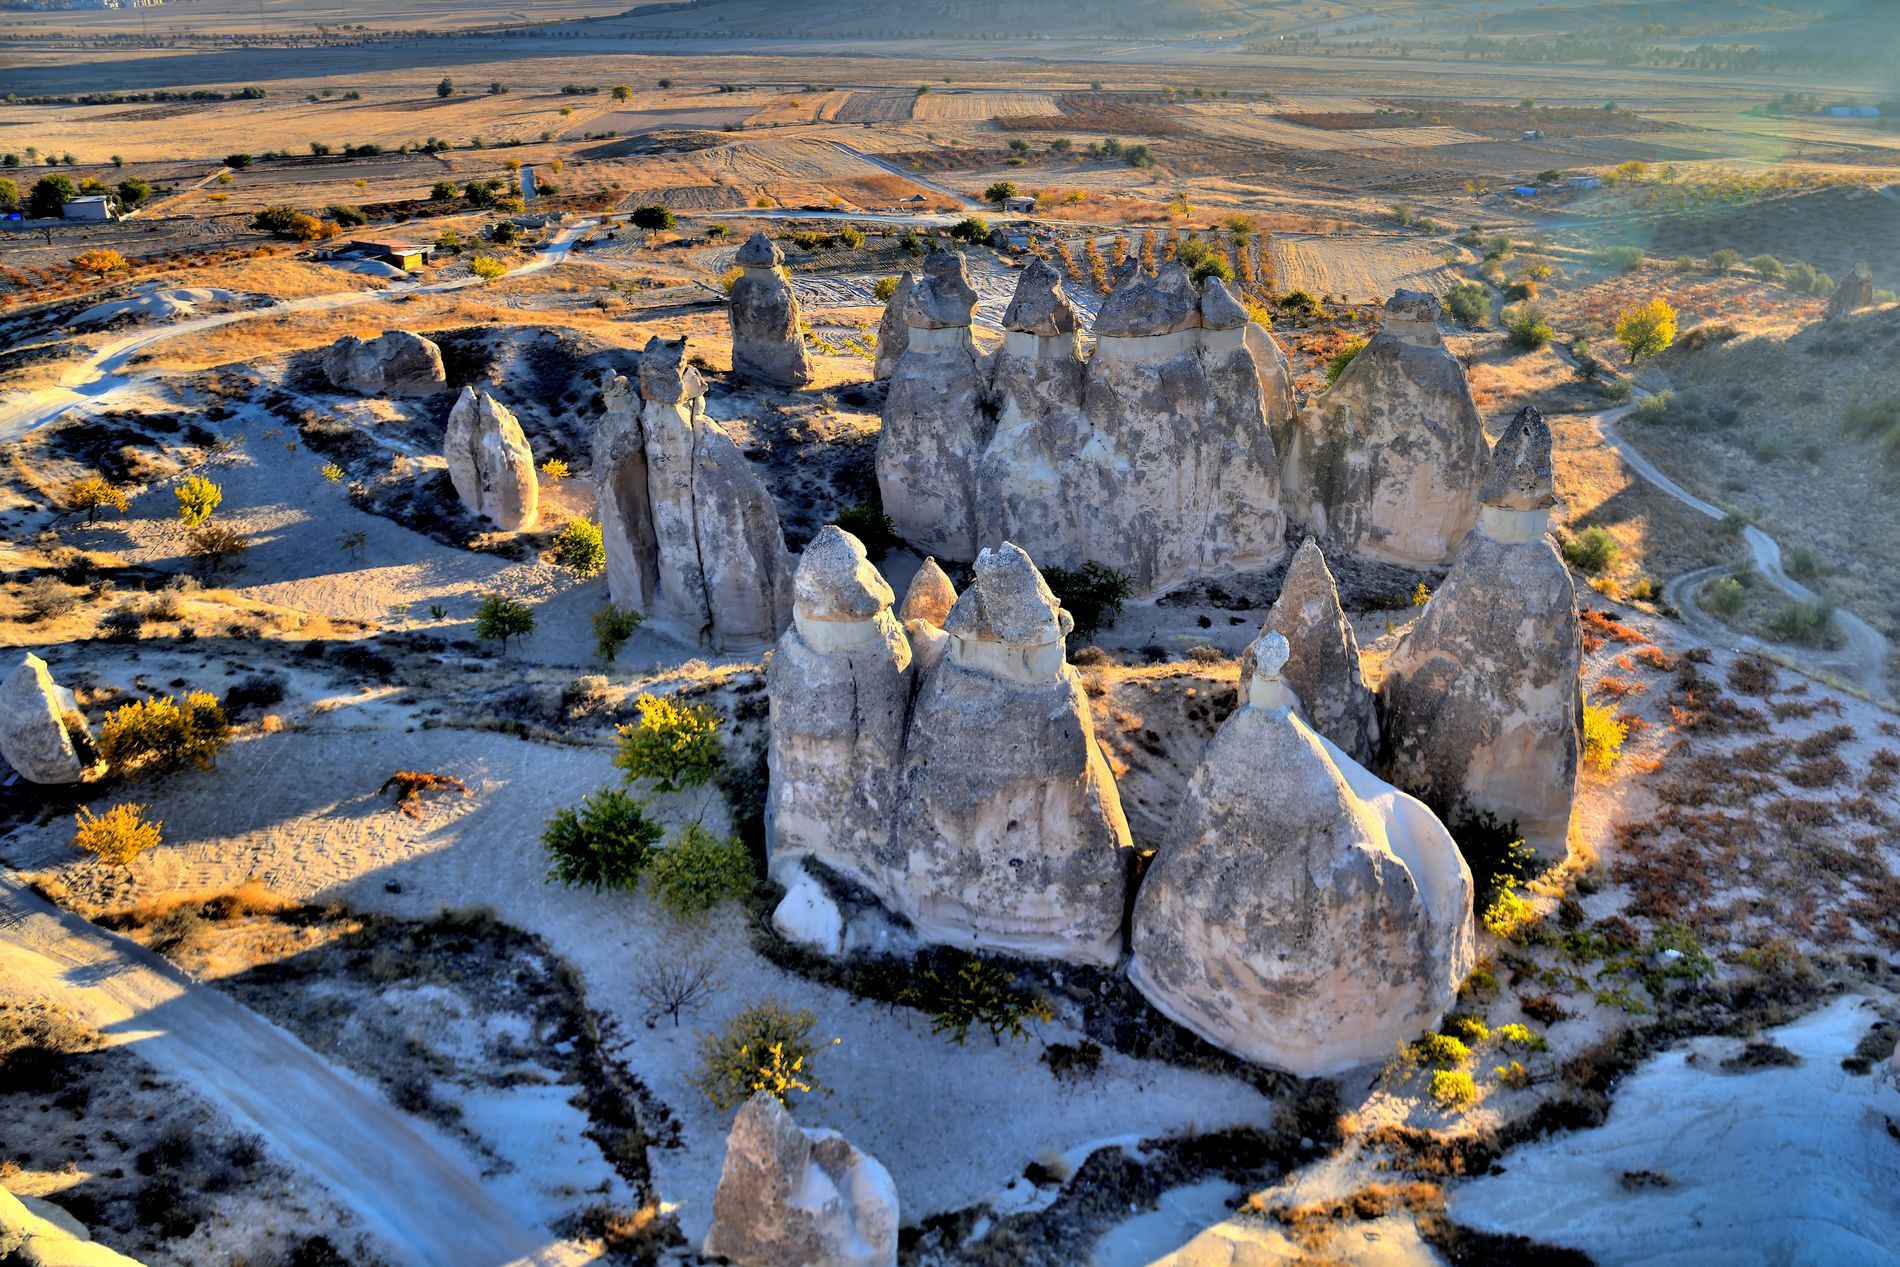
The wonderful rocks
The image shows a view of an aerial rocky land with tall cone shaped rock formations and vegetation scattered across the rocky area. The golden sunlight rays cover the scene, suggesting to be in the early morning or late afternoon.
The scene is a landscape view of rock formations in an arid land. Warm sunlight covers the scene, creating a very peaceful atmosphere with the earthy tones color palette.
Labels: Mortar Shell, Weapon, Outdoors, Nature, Plant, Landmark, Badlands National Park, Scenery, Arid land, Rock, Rocks, Plants
Camera: NIKON CORPORATION NIKON D850
Aperture: F5
Exposure: 1/320 sec
ISO: 200
Focal length: 24.0 mm